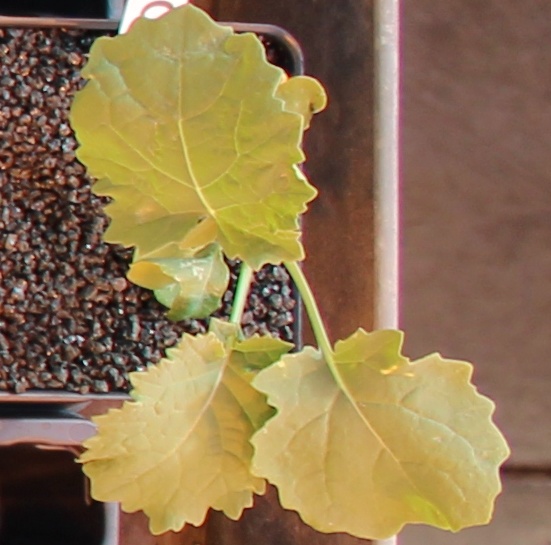
Label: Canola